No. 104 Squadron RAF

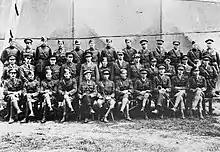
Officers of 104 Squadron RFC at Andover before the squadron set off for France, early 1918.

The squadron was formed at Wyton, England on 4 September 1917 equipped with the DH 9. It then moved to Andover, prior to being posted to France in May 1918 to form part of the Independent Air Force. The squadron later began re-equipping with the Airco DH.10 Amiens, however the armistice arrived before this was completed and the squadron returned home, first to Turnhouse and then to Crail where it disbanded on 30 June 1919. Eight flying aces served within its ranks, including future Rear Admiral Arthur Rullion Rattray, Jeffrey Batters Home-Hay, William Bottrill, Richard Gammon and W. Harrop.